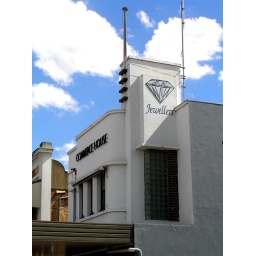
The art deco style Commerce House building in the main street at Wangaratta.